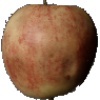
Label: red_apple